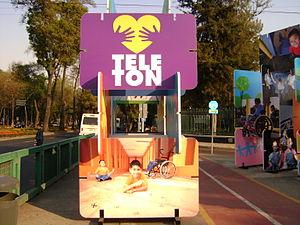
Le Teletón du Mexique est un événement annuel et une émission de télévision et de radio, d’une durée de plus de 24 heures, durant lesquelles on essaie de recueillir de l’argent pour aider à la création des centres de réadaptation infantile appelés « Centro de Rehabilitación Infantil Teletón » ou « CRIT », pour enfants avec des capacités différentes.